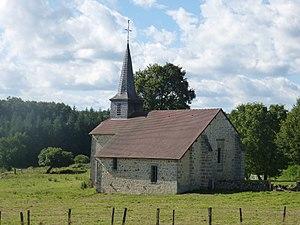
église
Saint-Avit-le-Pauvre est une commune française située dans le département de la Creuse en région Nouvelle-Aquitaine.